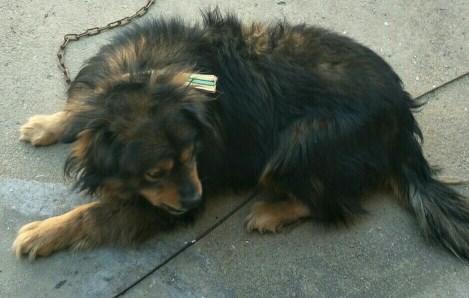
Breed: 3336-n000121-chinese_rural_dog